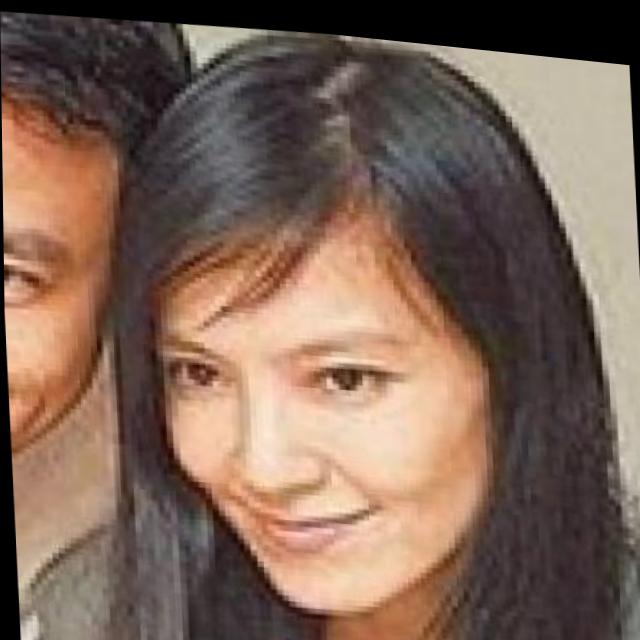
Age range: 21-44